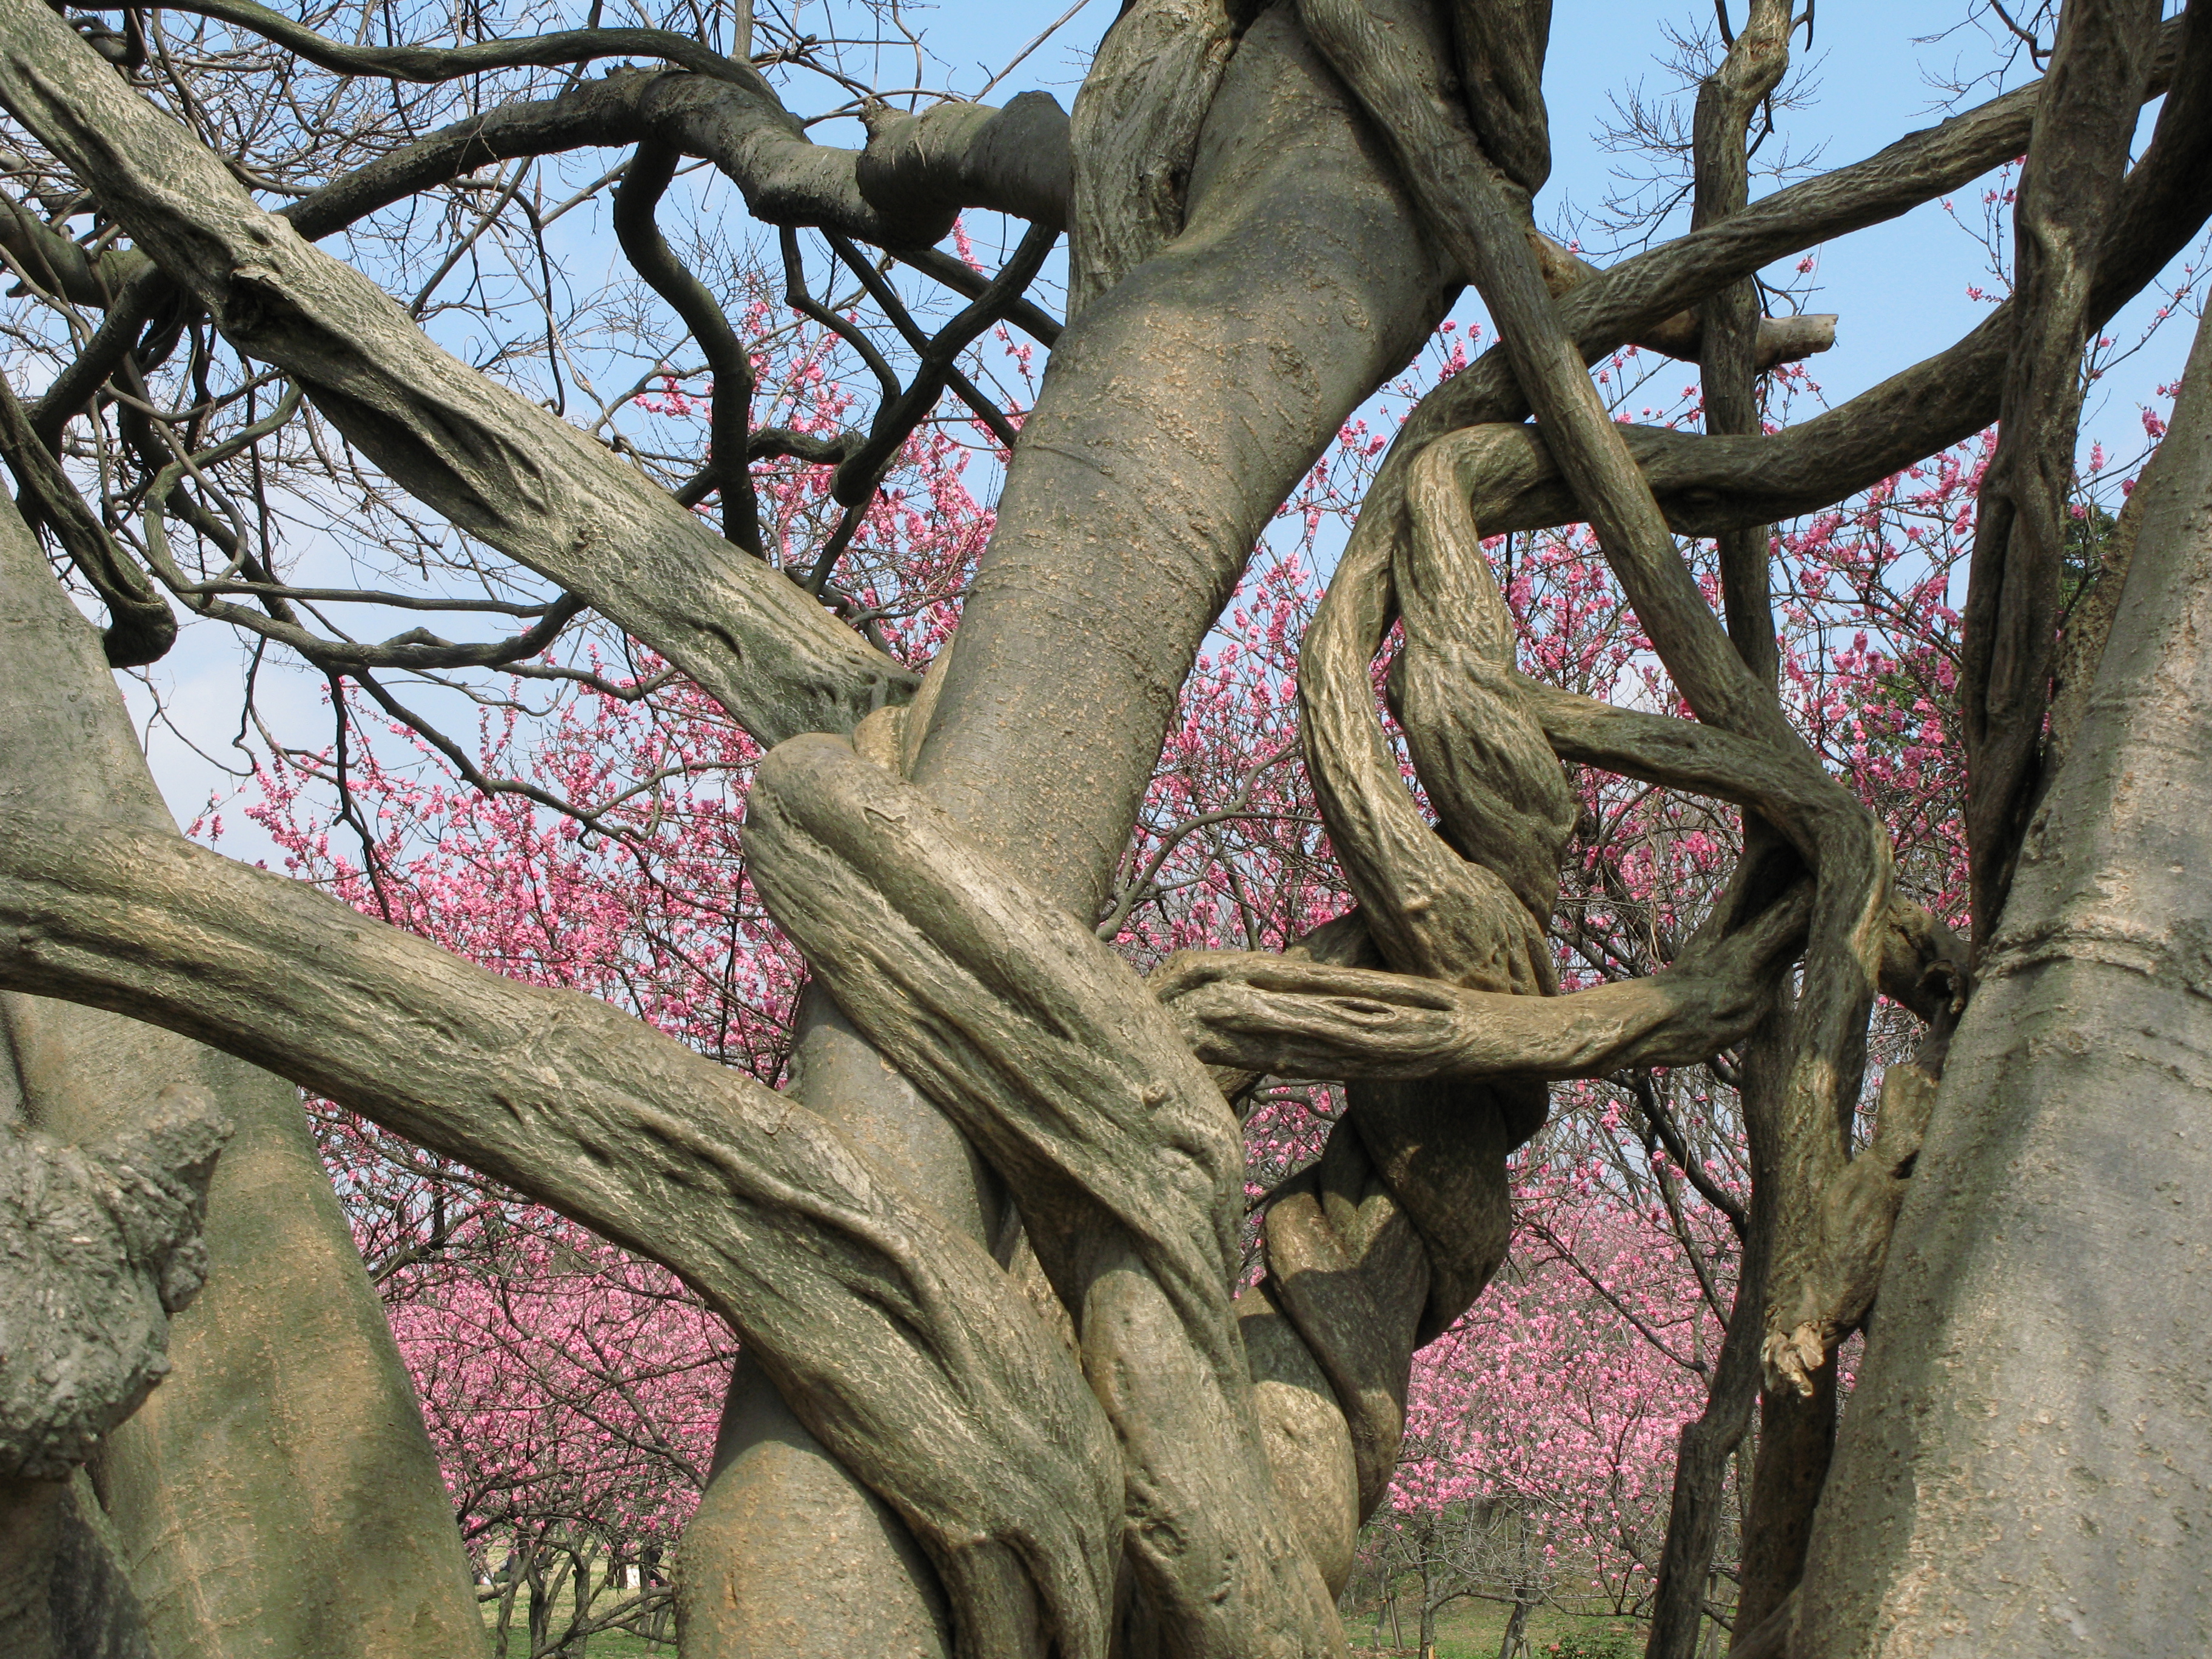
tree, nature, forest, branch, plant, wood, vine, leaf, flower, trunk, spring, high, autumn, canon, botany, flora, season, peach, hires, woodland, powershot, hi, res, g7, persica, amygdalus, flowering plant, woody plant, land plant